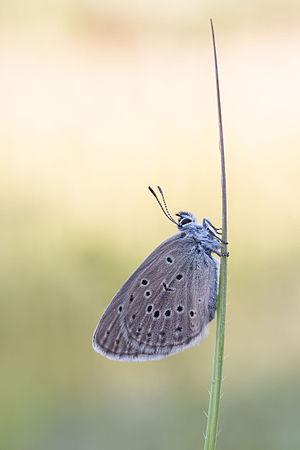
L’Azuré de la croisette ou Argus bleu marine, Phengaris rebeli ou Maculinea rebeli, est une espèce de lépidoptères de la famille des Lycaenidae, de la sous-famille des Polyommatinae et du genre Phengaris.